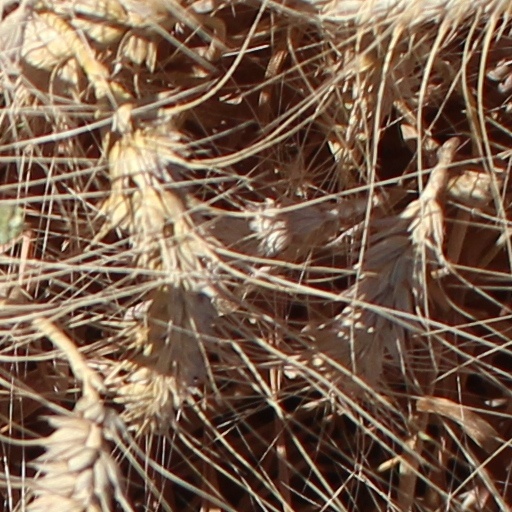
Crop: wheat